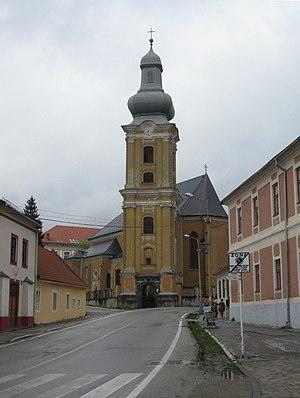
Cet article recense les cathédrales de Slovaquie.
La Cathédrale de l'assomption est une cathédrale située à Rožňava en Slovaquie. C'est la cathédrale du diocèse de Rožňava.
Rožňava est une ville de la région de Košice, en Slovaquie. Elle fait partie du district de Rožňava. En 2011, sa population était de 19 706 habitants, dont 3 909 Hongrois.